History of women in Germany

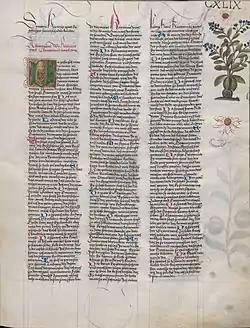
"Ambraser Heldenbuch", Fol. 149. "Kudrun". The early sixteenth century epic collection "Ambraser Heldenbuch", one of the most important works of medieval German literature, focuses largely on female characters (with notable texts being its versions of the "Nibelungenlied", the "Kudrun" and the poem "Nibelungenklage") and defends the concept of "Frauenehre" (female honour) against the increasing misogyny of the time. The work was written by the tax collector Hans Ried in Bolzano for emperor Maximilian I.

The Ottonian queens and empresses (including Matilda of Ringelheim, Adelaide of Italy, Theophanu, Cunigunde of Luxembourg) were among the most powerful women of the entire Middle Age. The Salian empresses, although not as visible (due to certain circumstances), were also powerful. The most notable and talented was perhaps Gisela of Swabia. Abbesses, especially those of Imperial abbeys wielded tremendous power, with influence encompassing spiritual, economic, political and intellectual realms. Matilda of Quedlinburg and Matilda of Quedlinburg were notable examples. Matilda of Quedlinburg formed a triad of regents with Adelaide of Italy and Theophanu in Otto III's reign when Matilda of Essen wielded great political power while being one of the most prominent patrons of arts of the time as well. The following centuries witnessed women who were not only patrons but artists and writers themselves.